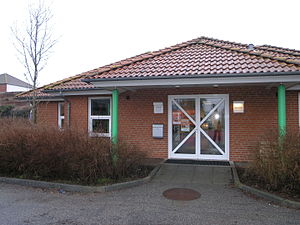
Varde Bibliotek / Filialer mv. / Agerbæk Bibliotek
Agerbæk Bibliotek
Agerbæk Bibliotek - indgang
Varde bibliotek er beliggende i Varde Kommune, der har et areal på 1255,79 km² og en befolkning på 50.193.